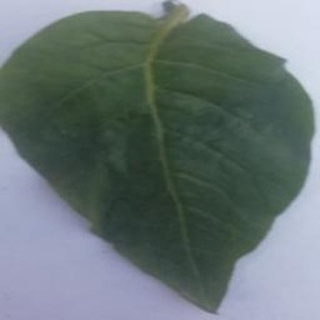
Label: healthy_potato